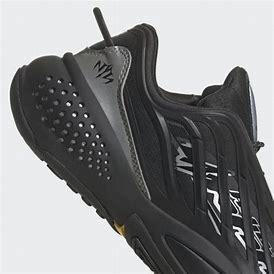
Brand: Adidas
Model: Ozrah